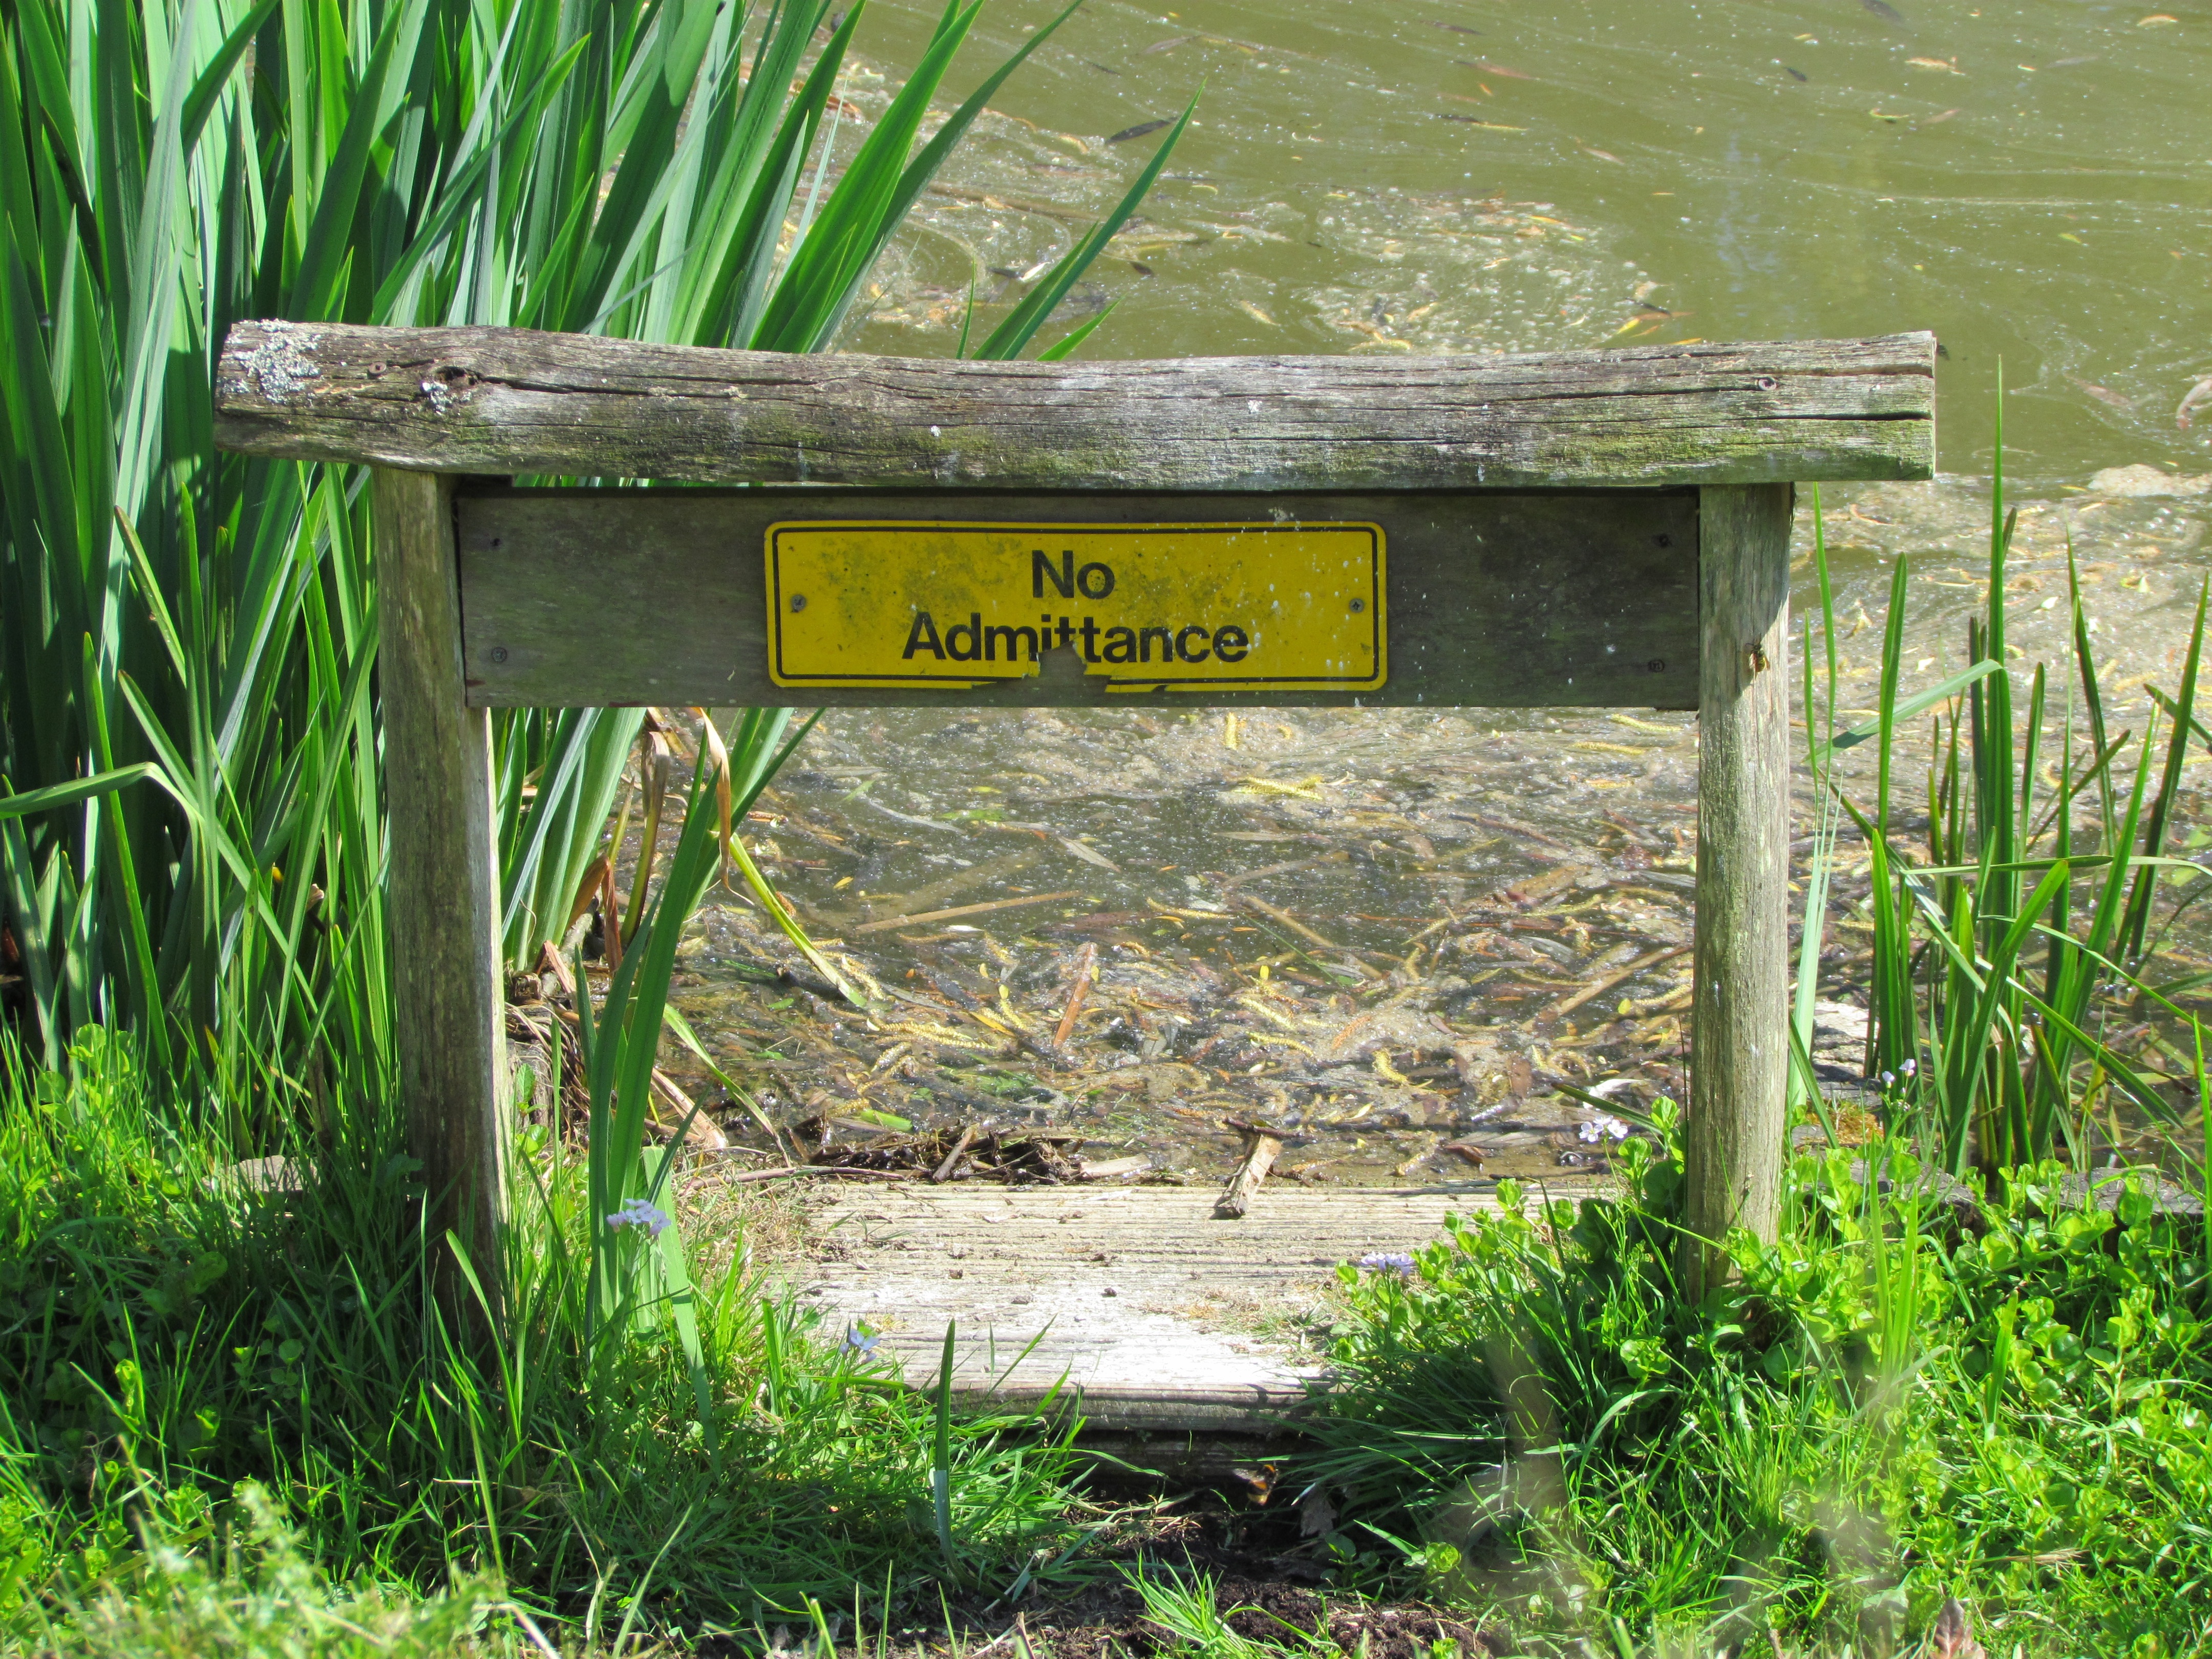
nature, grass, wood, flower, lake, pond, green, botany, garden, wetland, private, rural area, no entry, no admittance